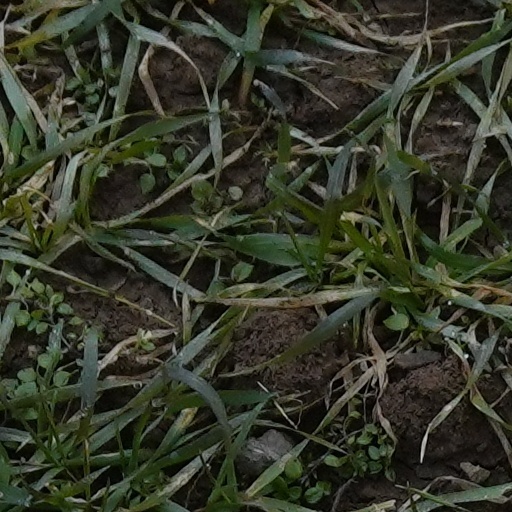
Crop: wheat